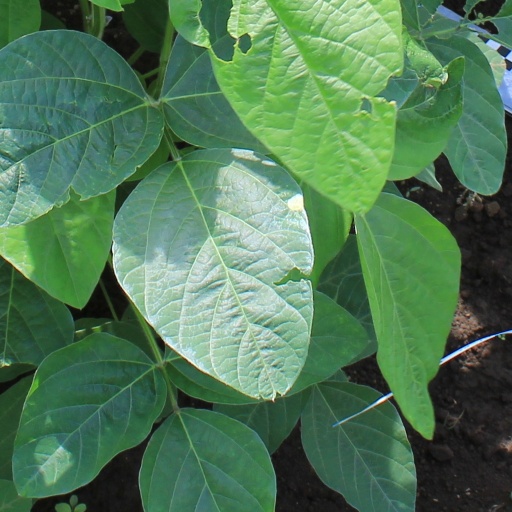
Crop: soybean